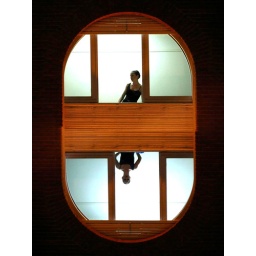
Classic dancer preparing in the window of the theater Auditorium